USS Reid (DD-369)

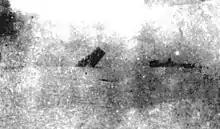
USS "Reid" sinking, 11 December 1944. An infantry landing craft is visible on the right.

In "Reid"s final two weeks in the waters around Leyte, the crew was able to sleep only an hour or two at a time. They were called to battle stations (condition red) an average of 10 times a day. It was a period of near constant combat. While escorting reinforcements for Ormoc Bay near Surigao Straits 11 December 1944, "Reid" destroyed seven Japanese planes, when the following took place: